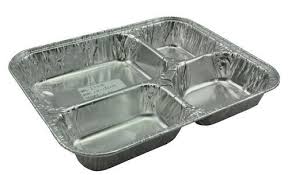
Waste category: metal